Karin Søraunet

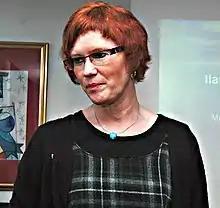
Karin Søraunet

Karin Søraunet (born 1 July 1967) is a Norwegian politician for the Christian Democratic Party.